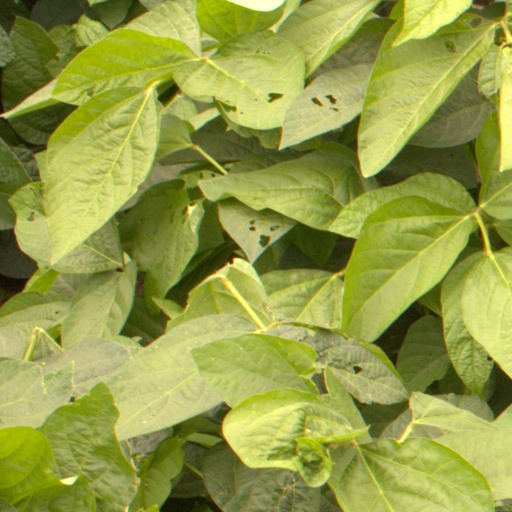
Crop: soybean